English medieval clothing

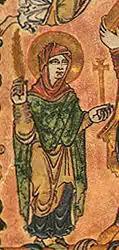
The Virgin Mary in Anglo-Saxon dress, "New Minster Charter", 966

Women typically wore a sleeveless overgarment, with or without a hood. If a hood was worn, it was either a scarf wrapped around the head and neck or an unconnected head covering with an opening for the face. It was assumed that the hooded style was influenced by Near Eastern art.